Hannah Amelia Wright

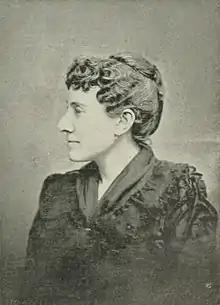
Hannah Amelia Wright

Hannah Amelia Wright (1836–1924) was an American physician, and the first female doctor to be appointed as an examiner in a state asylum.